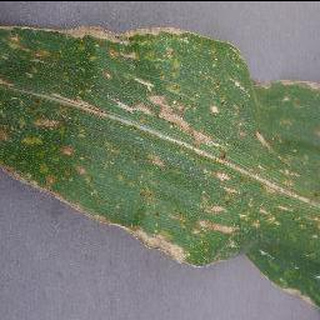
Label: corn_cercospora_leaf_spot